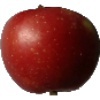
Label: Apple Braeburn 1